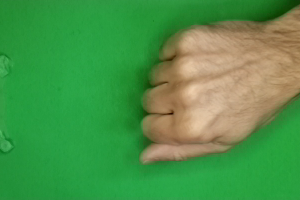
Label: rock